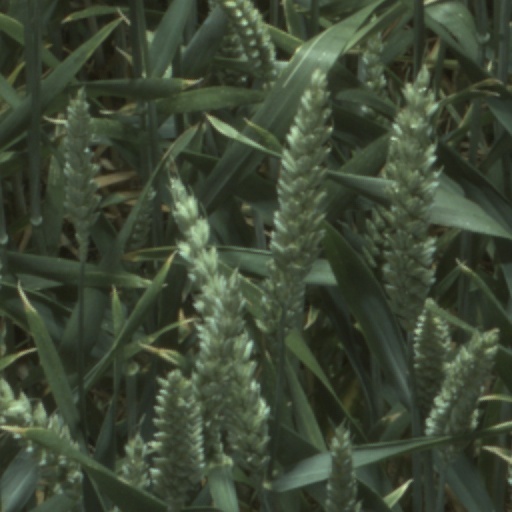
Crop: wheat